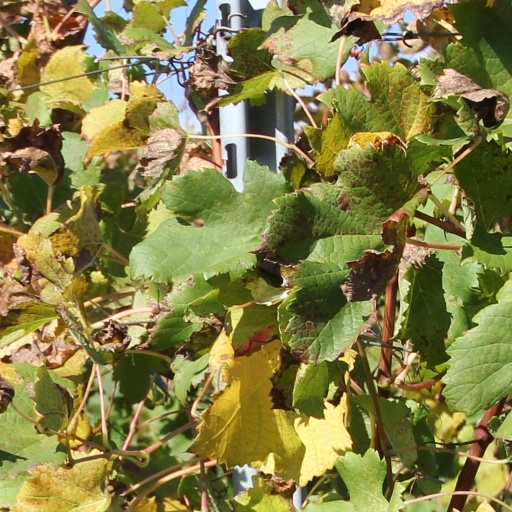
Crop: grape